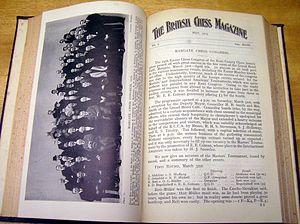
Le British Chess Magazine est plus ancien magazine du monde consacré aux échecs encore existant. Publié en janvier 1881, ce mensuel a toujours été publié depuis lors, même pendant les deux conflits mondiaux. Il est souvent connu dans le monde échiquéen par ses initiales BCM.